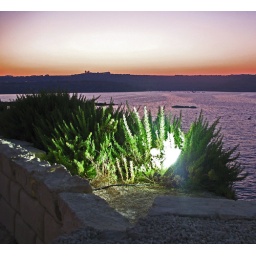
lamp in plant